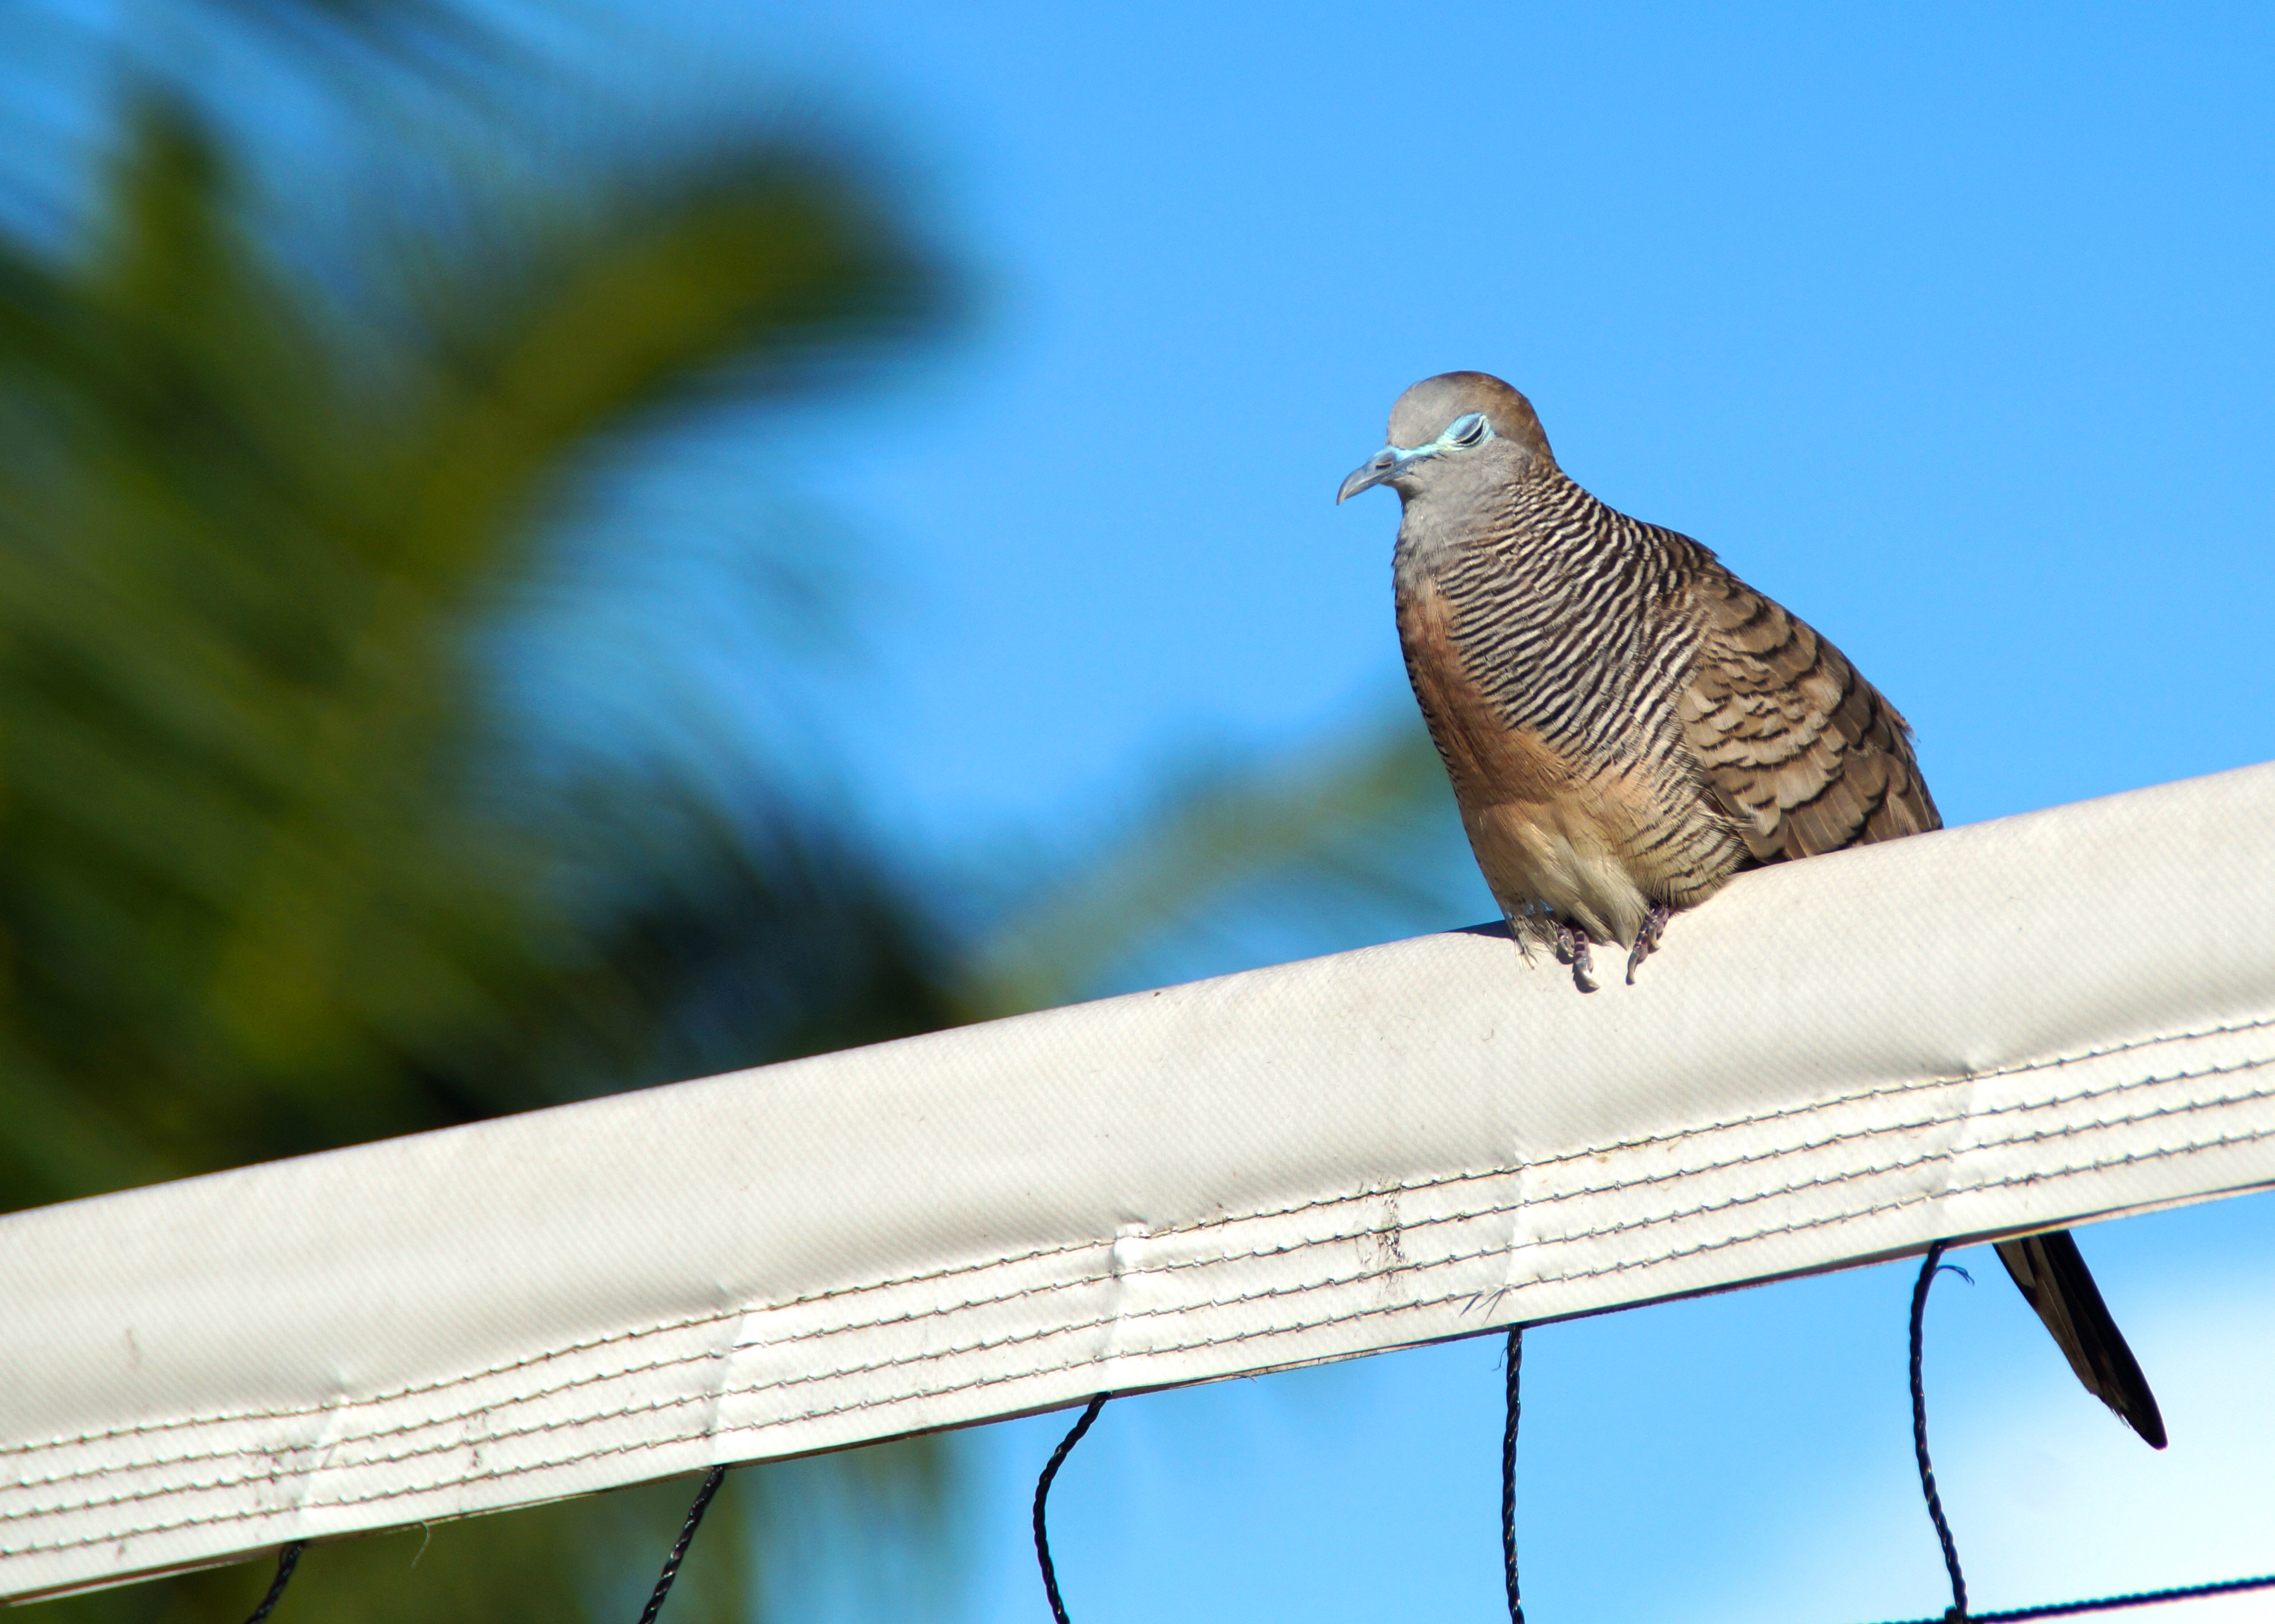
nature, branch, bird, wing, animal, beak, fauna, animals, vertebrate, parrot, parakeet, falcon, portrait of animals, common pet parakeet